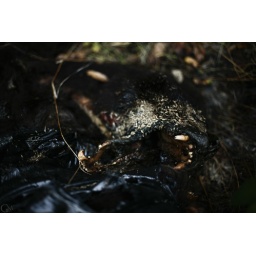
someone dropped a bear carcass in a black bag at the trails. 5D 50 1.4